John Isner

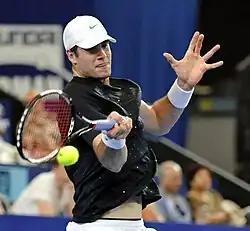
Isner hits a forehand

Isner began the year at the 2010 Heineken Open in Auckland. Unseeded, he reached his second career ATP final and first since Washington in 2007. In the final, he saved a championship point to defeat 2001 Australian Open finalist Arnaud Clément. The victory in Auckland was Isner's first ATP tour title; after the victory he donated $5,000 of his winnings to aid rescue action for the 2010 Haiti earthquake.